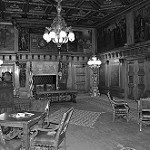
Label: B & W